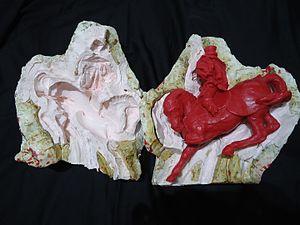
Le Cheval et cavalier est une sculpture en cire attribuée à Léonard de Vinci vers 1508-1511.